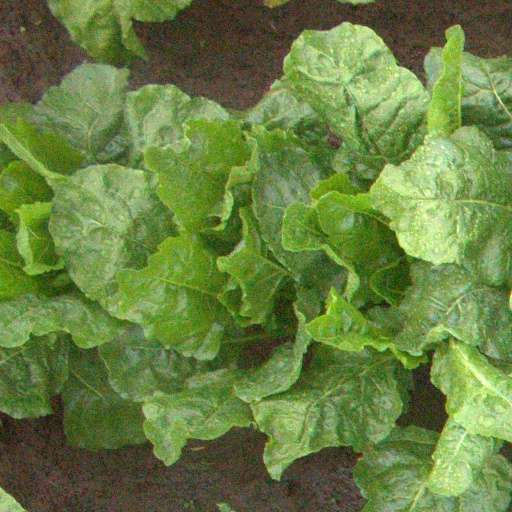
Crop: sugar beet